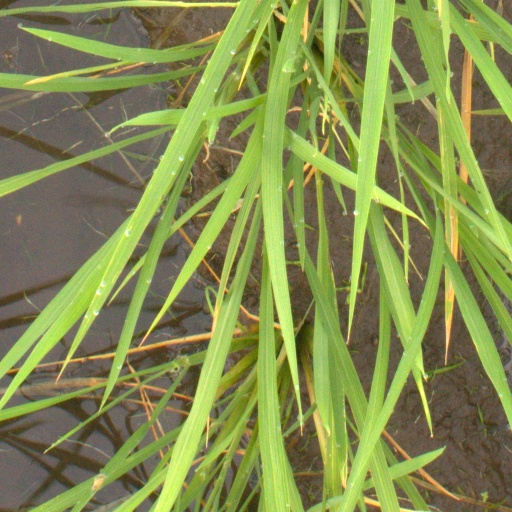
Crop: rice